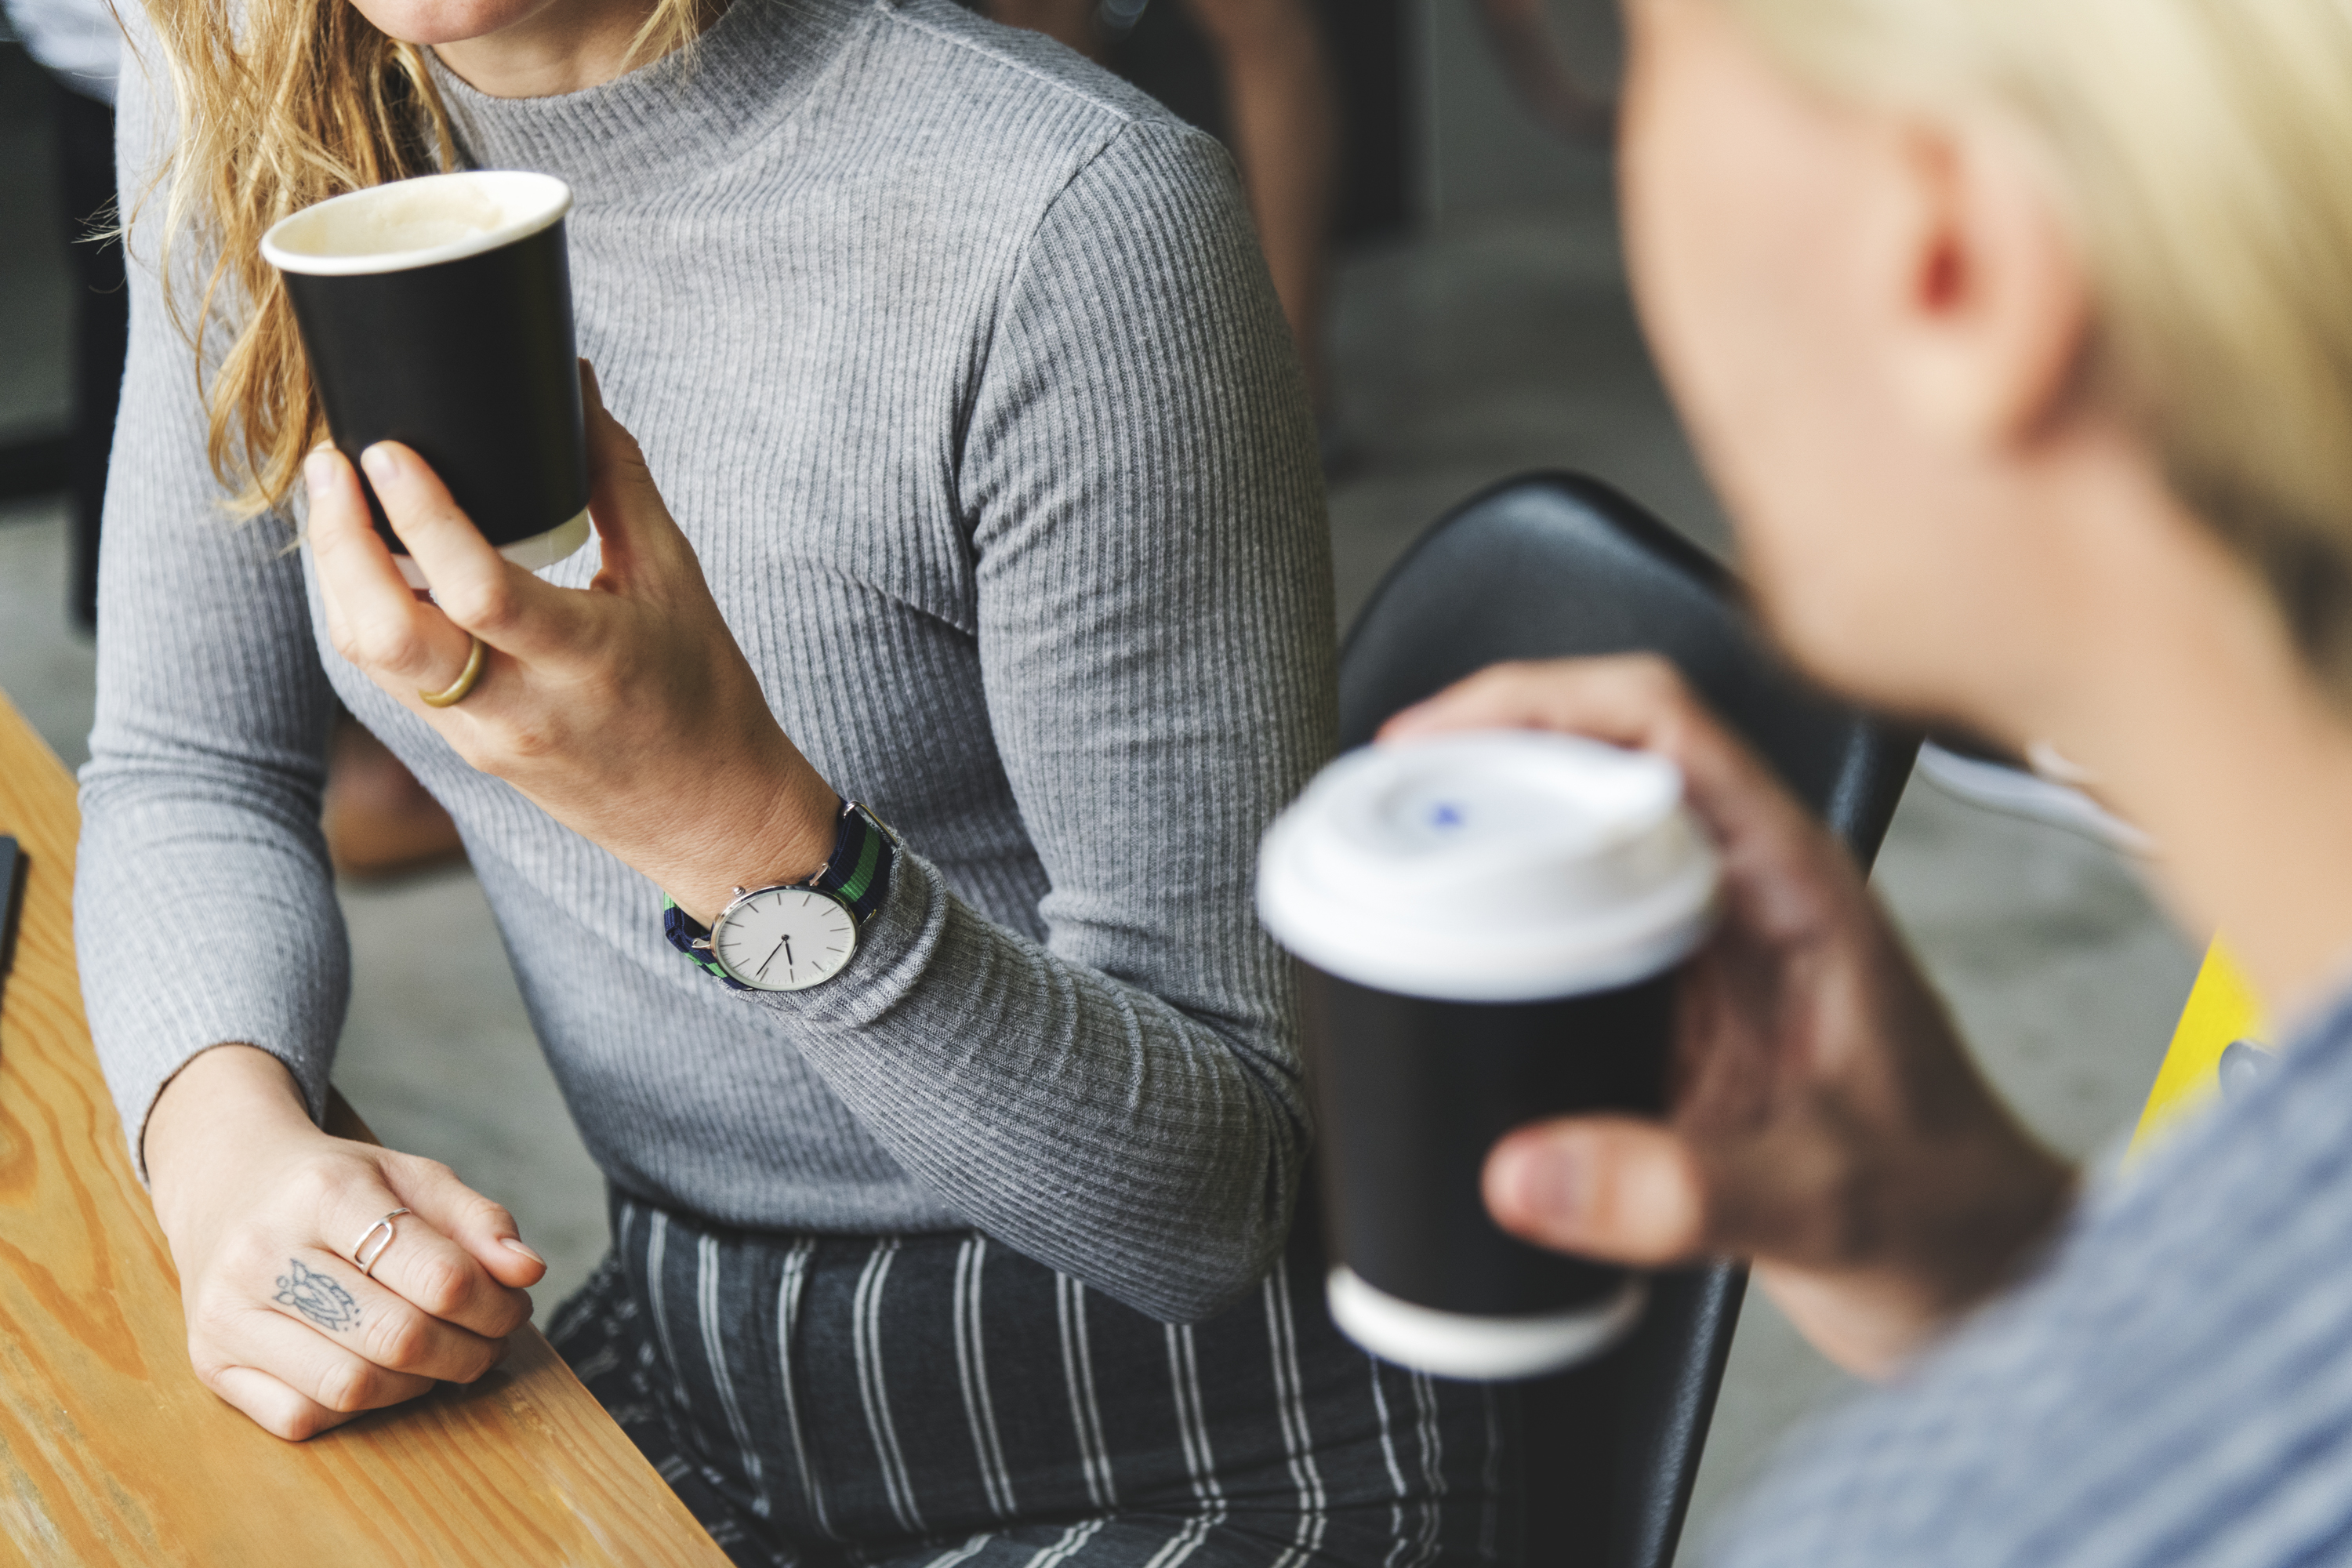
coffee break, coffee culture, coffee house, collaboration, connection, couple, cup, decaf, delicious, drink, product